Dyckerpotts' Heirs

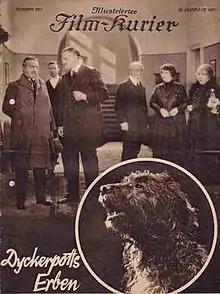

Dyckerpotts' Heirs (German: Dyckerpotts Erben) is a 1928 German silent comedy film directed by Hans Behrendt. It was based on a 1917 Robert Grötzach-penned play by the same name. It was shot at the Staaken Studios in Berlin. The film's art direction was by Emil Hasler and Oscar Friedrich Werndorff. It was distributed by the German branch of Fox Film.